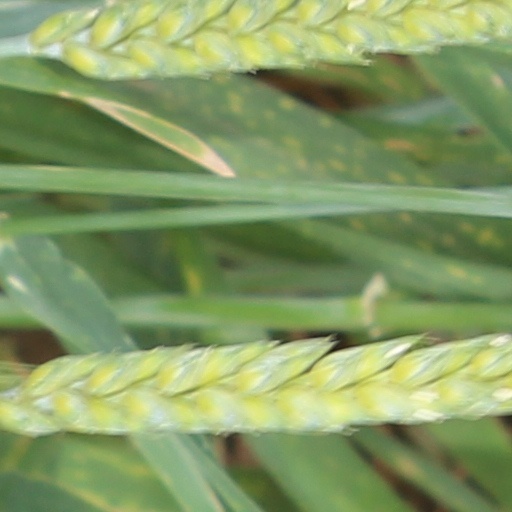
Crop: wheat